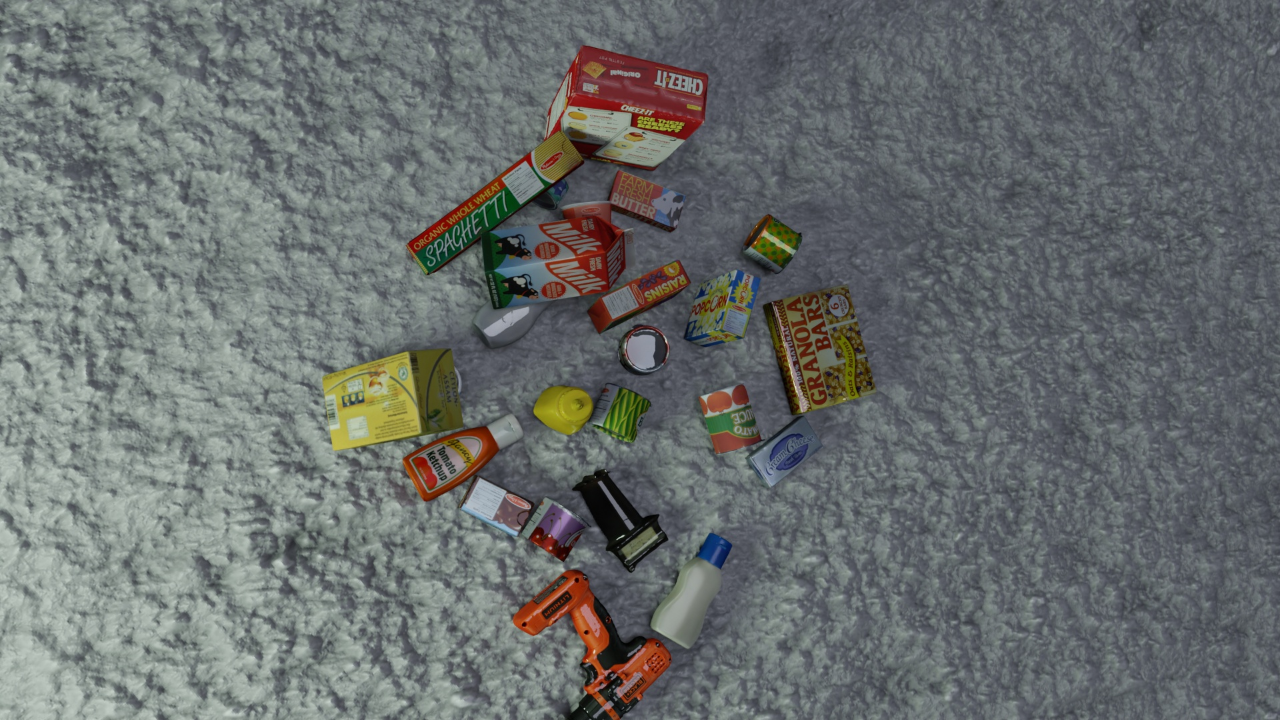
Question:
What are the five 2D points in pixel space that outline the grasp plane for the box of raisins? Your answer should be as Grasp center: [], Left finger base: [], Right finger base: [], Left finger tip: [], Right finger tip: [].
Answer: Grasp center: [0.521875, 0.391667], Left finger base: [0.534375, 0.444444], Right finger base: [0.510156, 0.3375], Left finger tip: [0.525, 0.448611], Right finger tip: [0.502344, 0.347222]